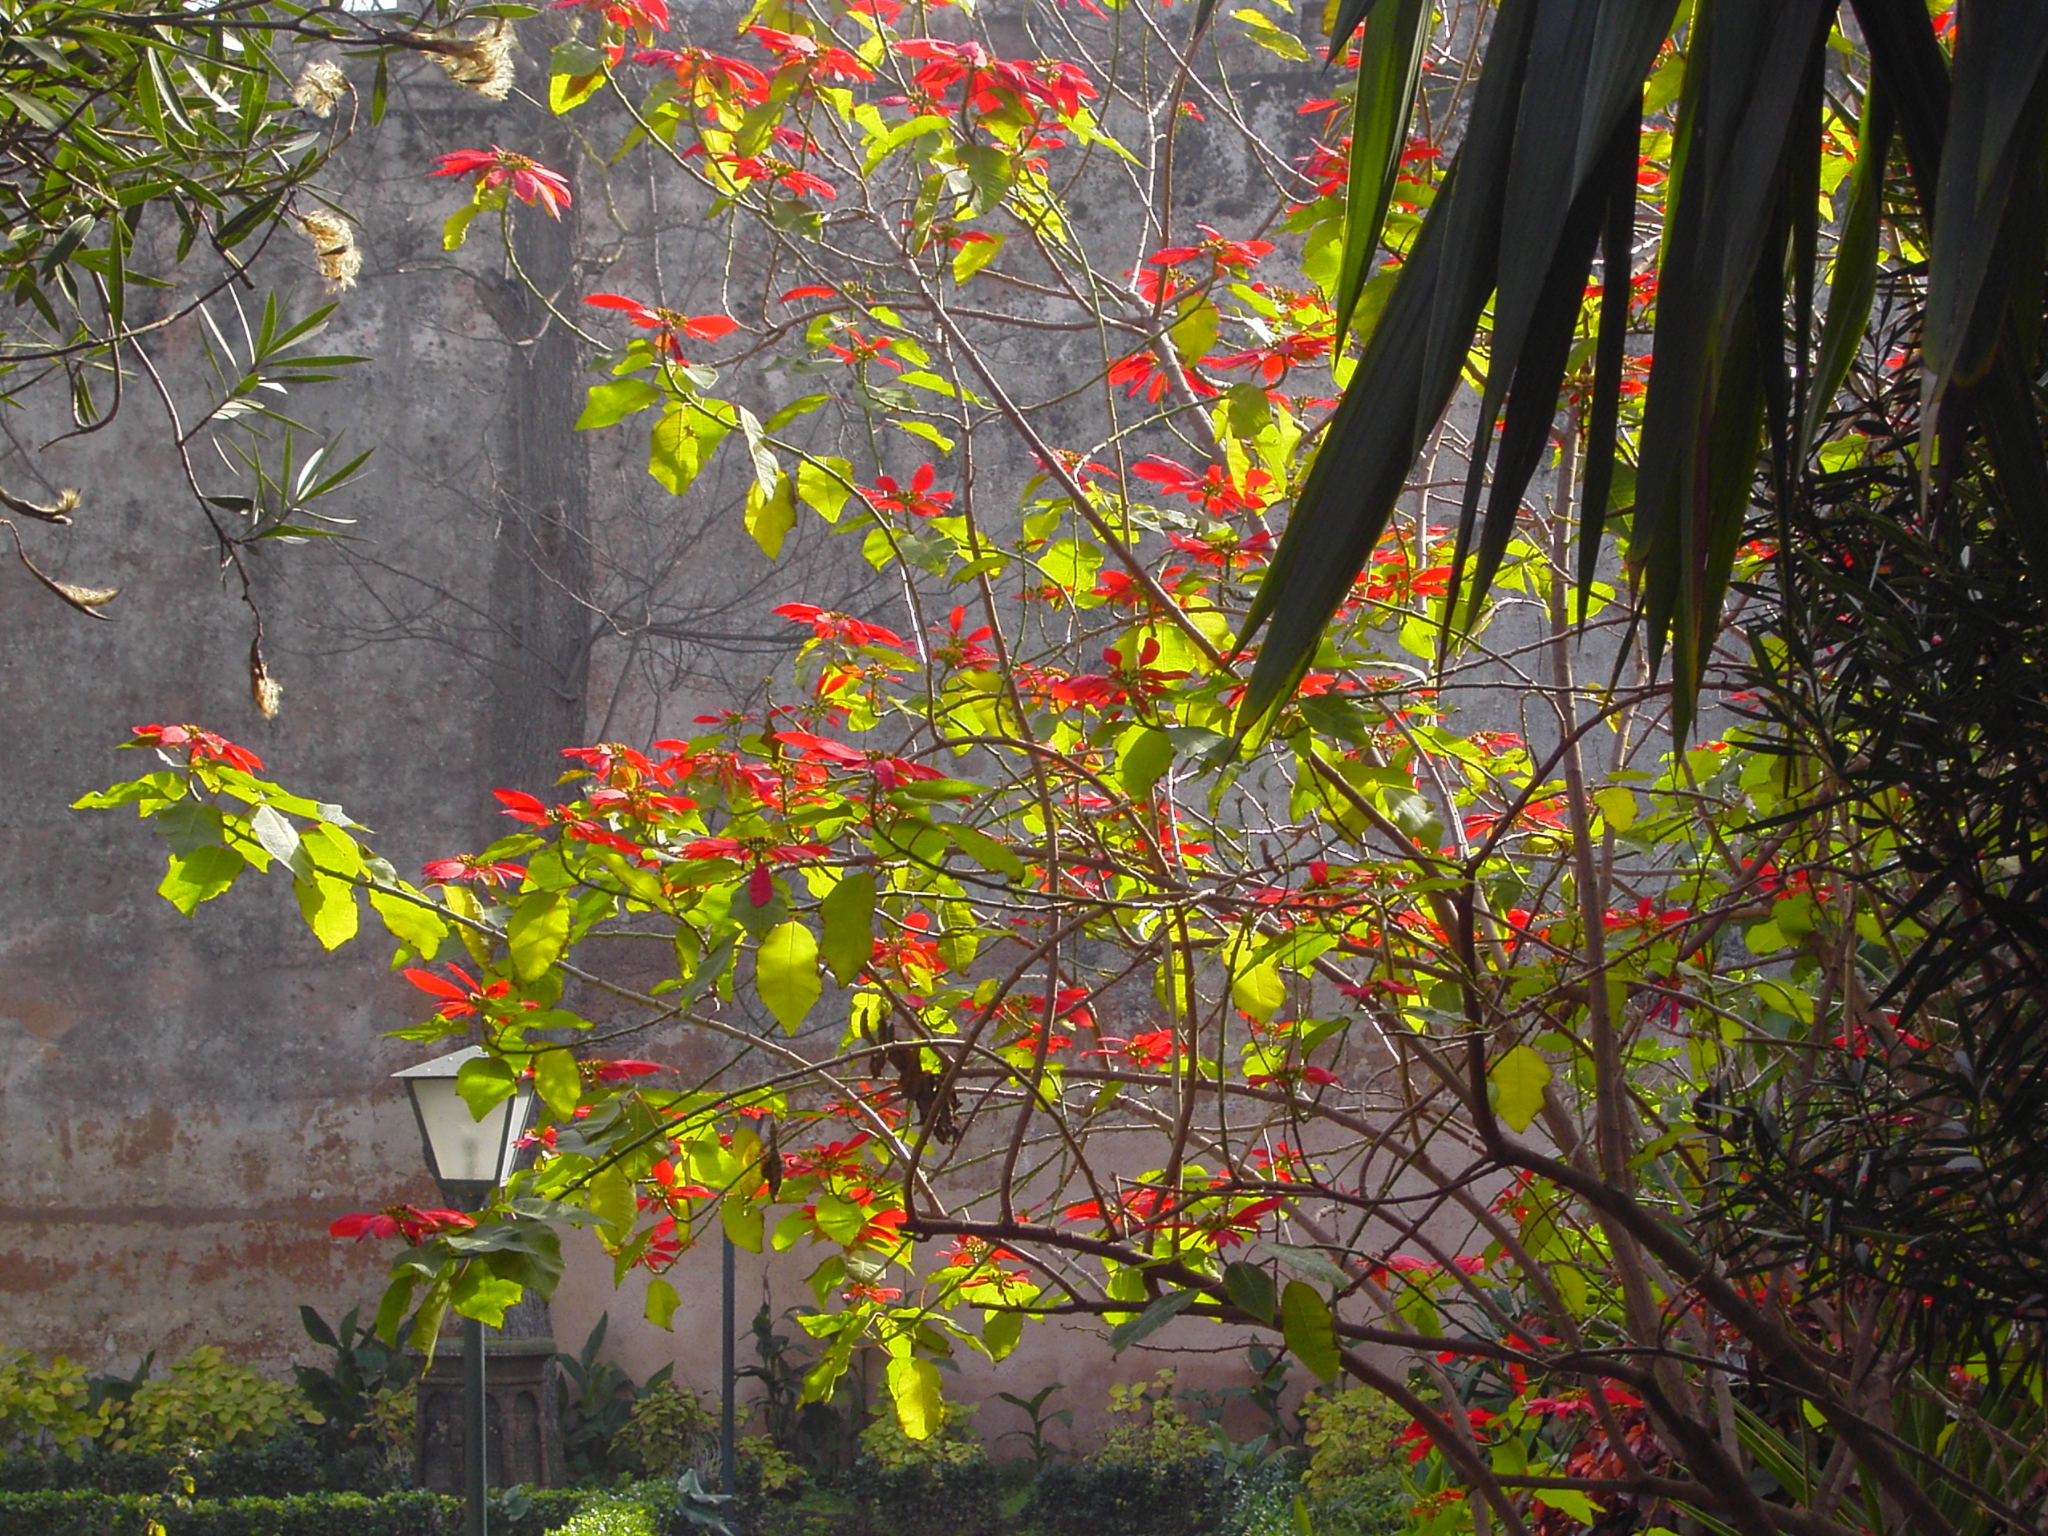
tree, forest, outdoor, branch, plant, sunlight, leaf, flower, autumn, africa, botany, garden, flora, season, maple tree, creativecommons, cc0, publicdomain, shrub, nocopyright, deciduous, 2d, carloszgz, cmstoolsphotoring, freeculturalworks, openlicense, freepictures, copyleft, norightsreserved, maroc, marruecos, maghreb, afrique, morocco, marroc, rabat, woodland, flowering plant, woody plant, land plant